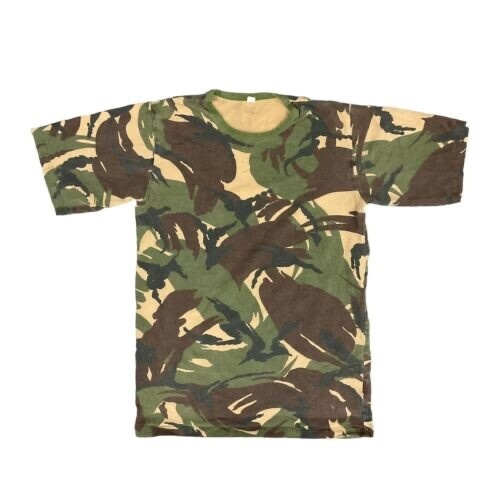
Genuine Dutch Army DPM T-Shirt Military Uniform Woodland Camouflage Cotton
This Genuine Dutch Army DPM T-Shirt is a military uniform piece that is both authentic and issued, making it a rare find for collectors. Made from cotton in a classic woodland camouflage pattern, this shirt is a symbol of the Dutch Army's history and service. Perfect for those with an interest in militaria and army surplus, it is a unique addition to any collection or wardrobe. Made in the Netherlands, this T-shirt embodies the tradition and heritage of the Dutch military.
Brand: Monsters Military
Category: Apparel & Accessories > Clothing > Uniforms & Workwear > Military Uniforms